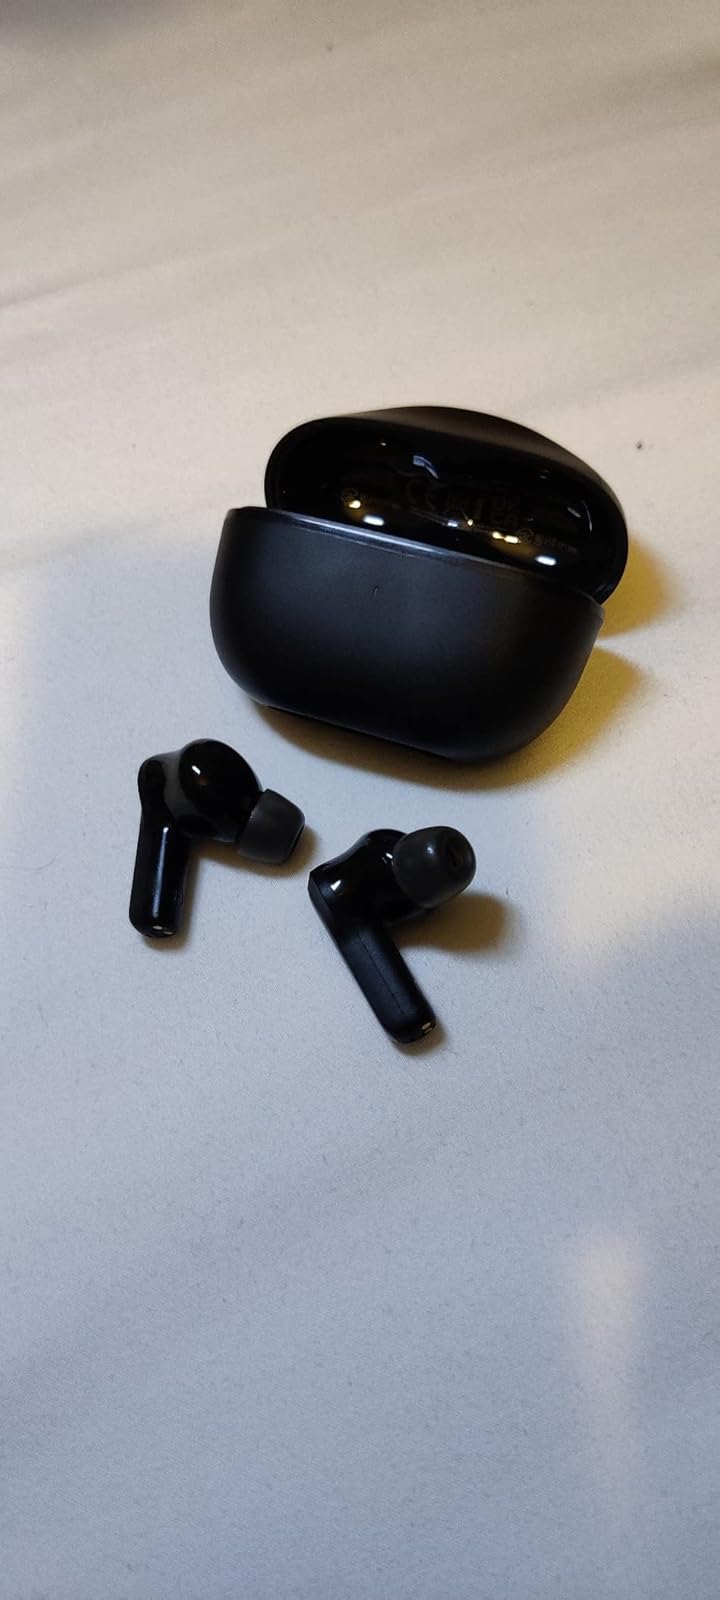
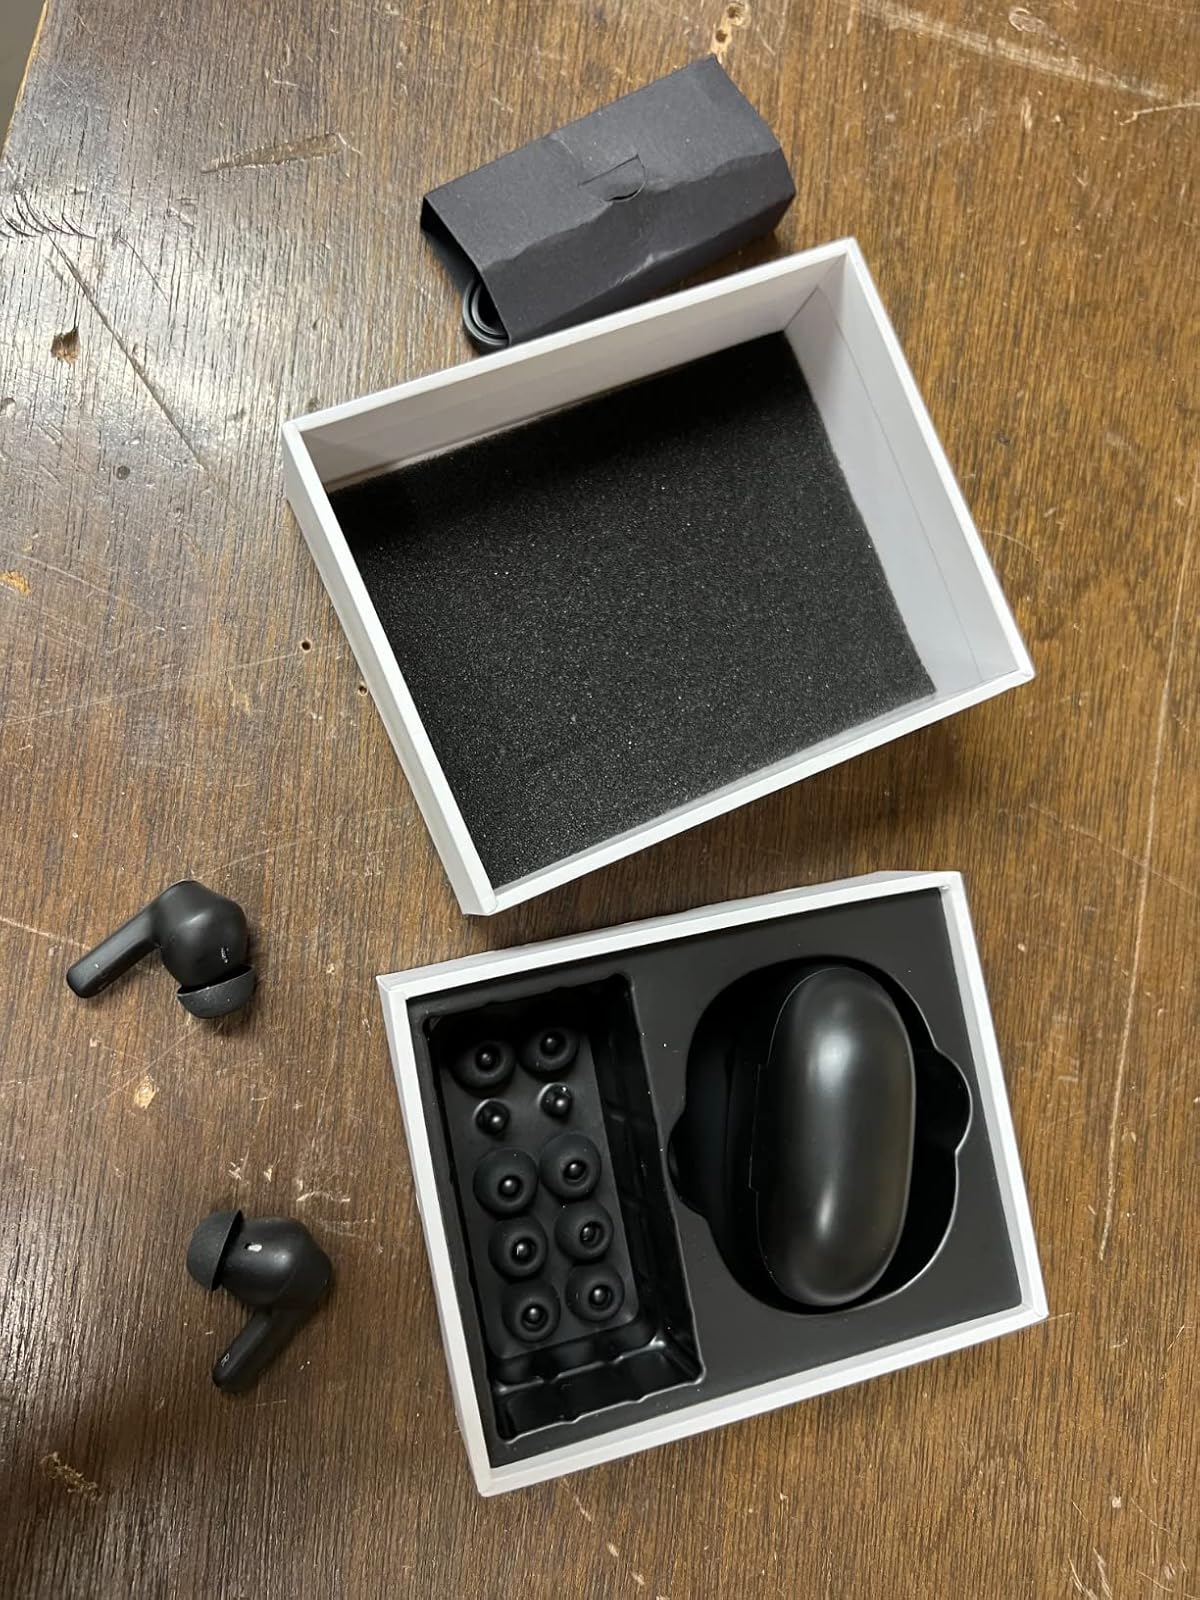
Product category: earbuds
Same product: no